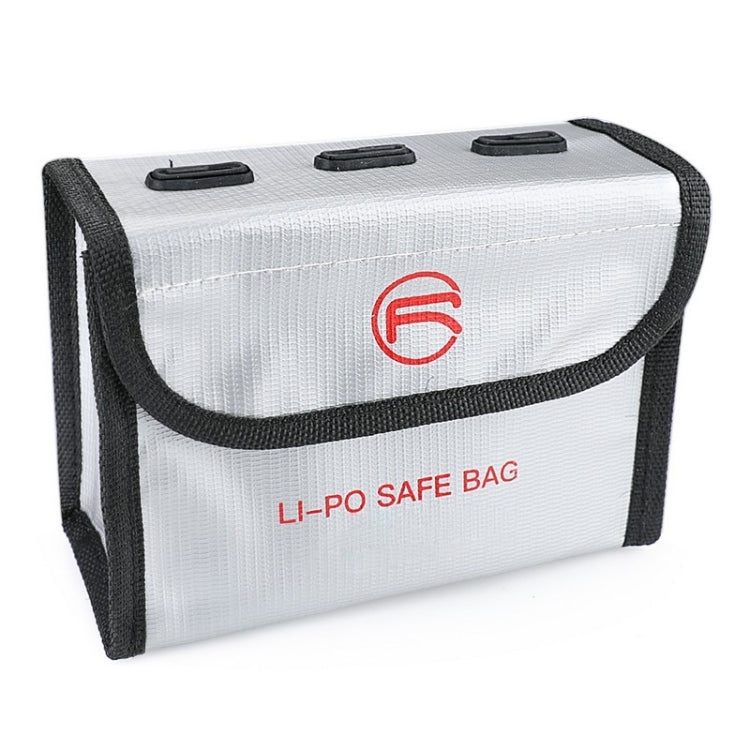
RCSTQ for DJI FPV Combo 3 x Batteries Li-Po Safe Explosion-proof Storage Bag(Silver)
1. Made of high-quality fireproof materials, strong and durable, safe and environmentally friendly. 2. Small size and lightweight, easy to carry. 3. Adopt magic stick seal design, convenient and quick to use. 4. High temperature resistance, anti-radiation, explosion-proof 5. Battery explosion-proof safe bag for DJI FPV Combo. 6. Size: 16.7x7.2x11.5cm
Brand: Shop2India
Category: Electronics > Electronics Accessories > Power > Battery Accessories > Battery Holders